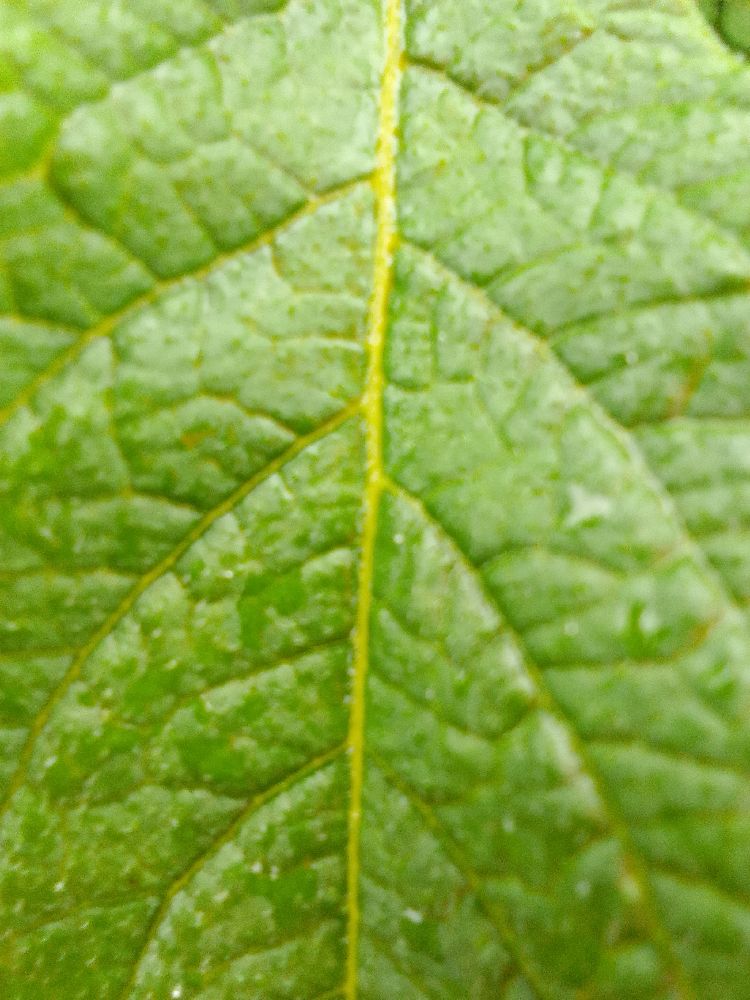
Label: Healthy